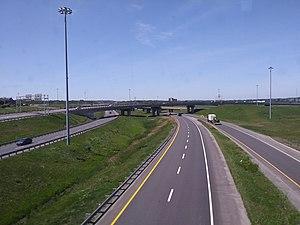
Autoroute Jean-Lesage (20) près de l'autoroute Robert-Cliche (73) à Charny (Lévis) vue du train
La route Transcanadienne est un système de voies routières à régime fédéral-provincial qui relie les dix provinces du Canada. Ce réseau n'est pas une simple route, car il est à certains endroits composé de deux, voire trois routes parallèles. Par exemple, dans l'ouest du pays, la Route Yellowhead est une branche de la Transcanadienne parallèle à la route originale. La construction de la route fut décidée en 1948, débuta en 1950 pour se terminer en 1970. La route fut inaugurée en 1962. Elle fait actuellement 7 821 kilomètres de long, s'étendant d'un océan à l'autre, du Pacifique à l'Atlantique. Elle est la route « nationale » la plus longue du monde.